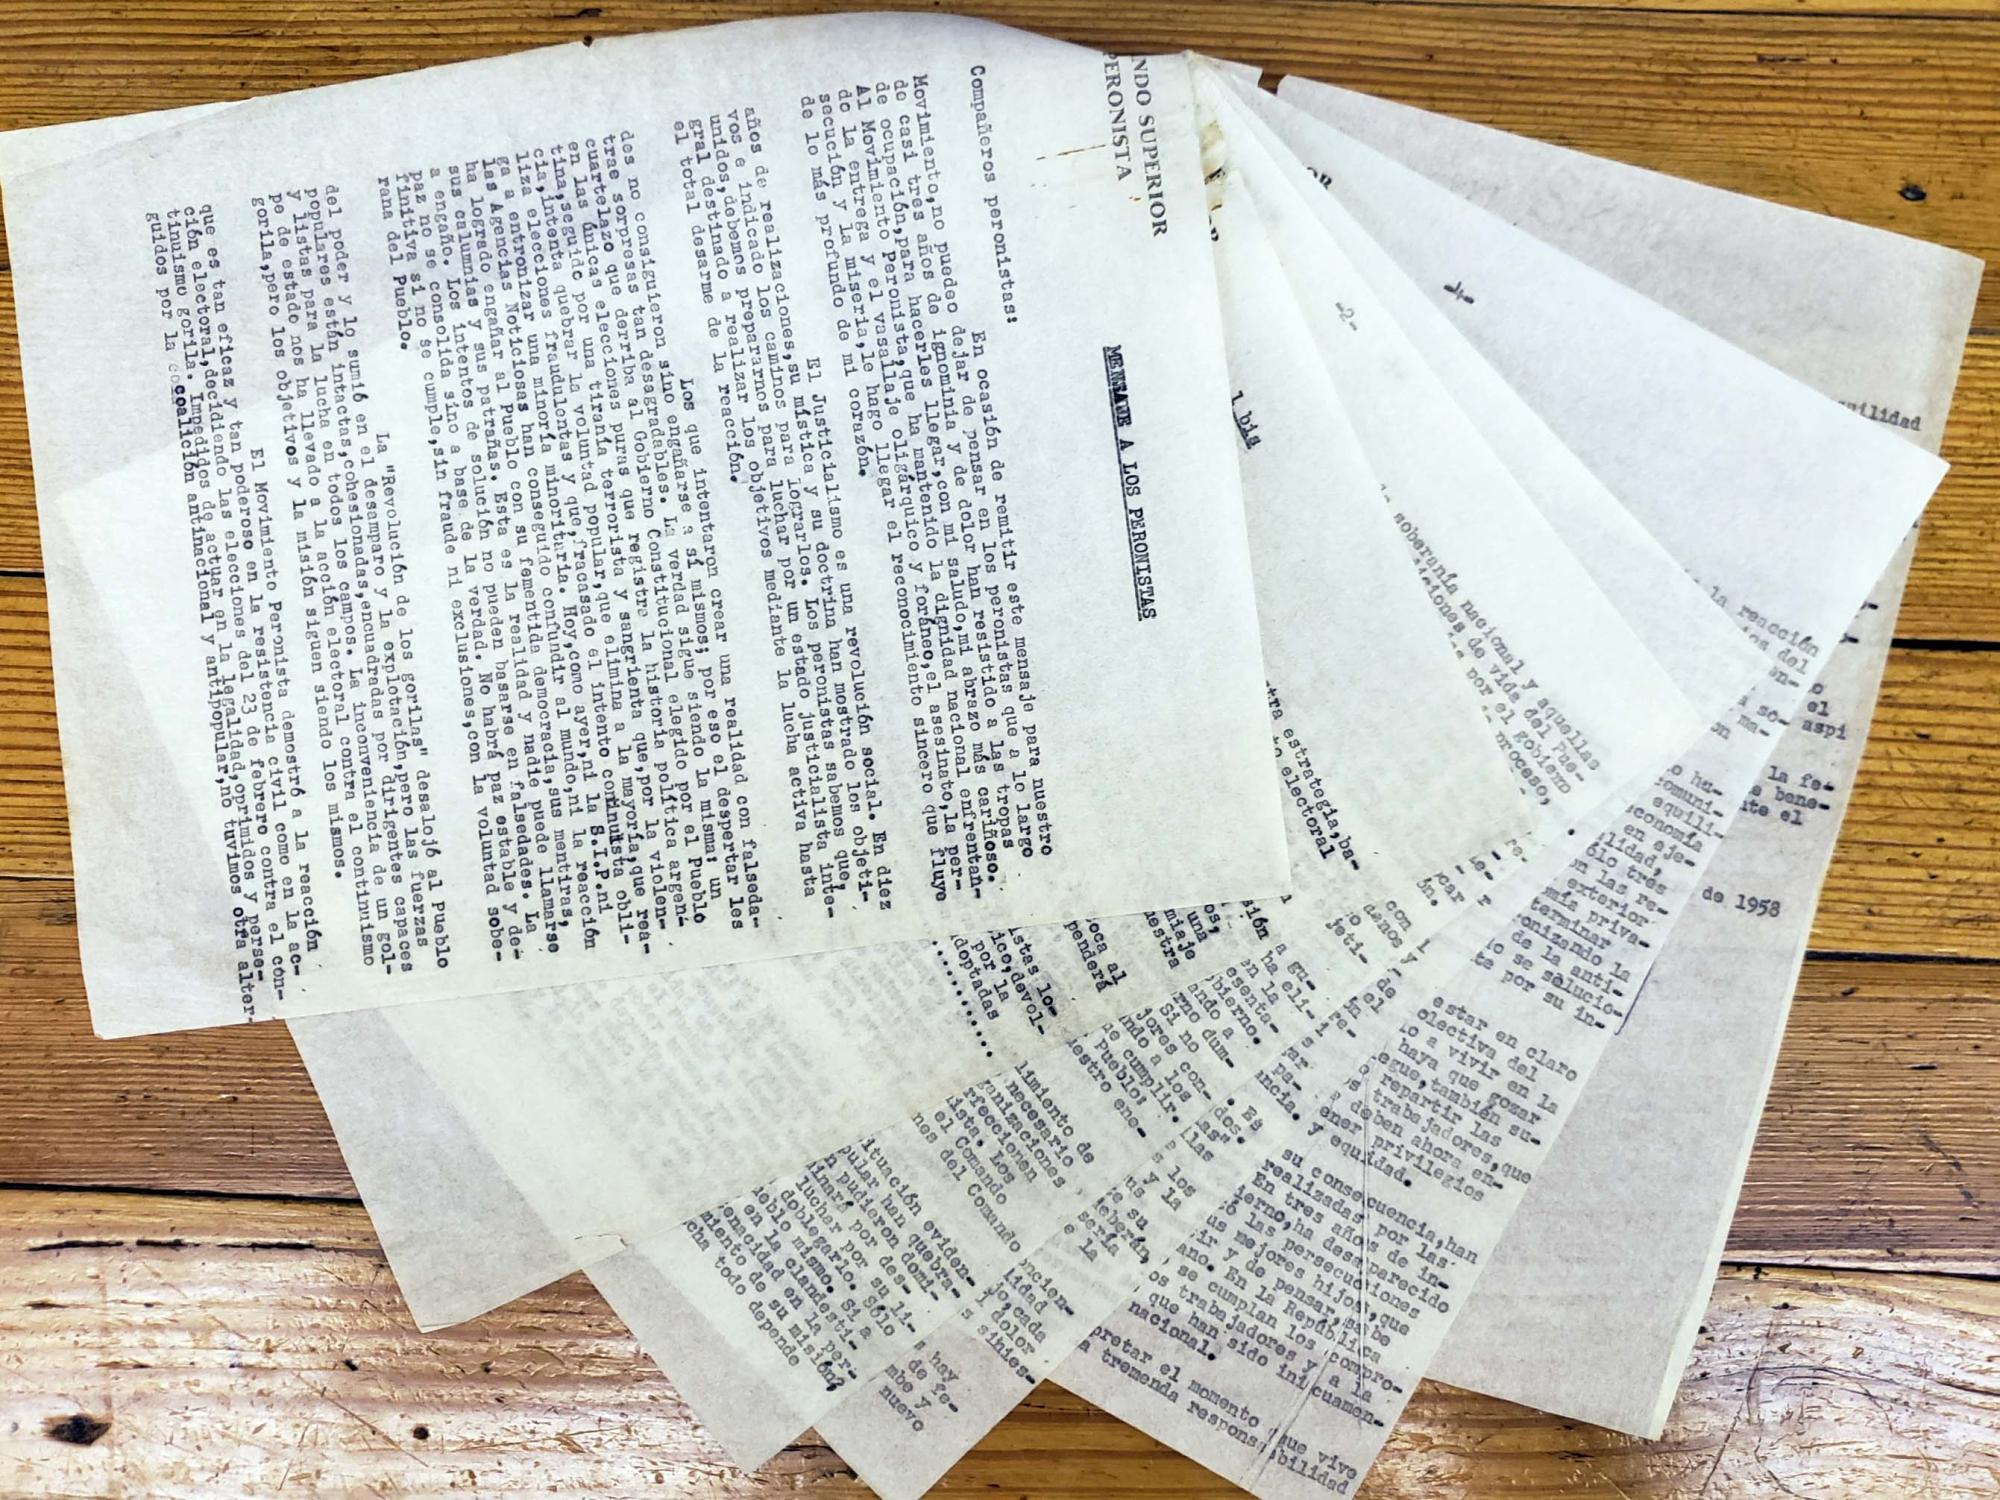
Label: paper